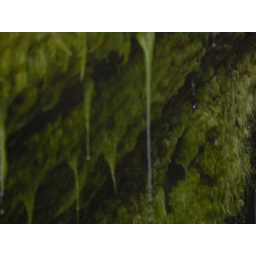
Dripping freezing water on a beach near cave.